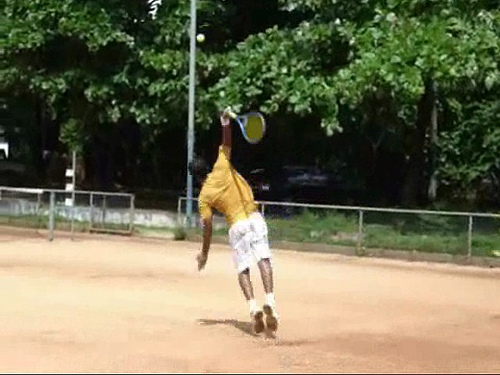
người đàn ông áo vàng đang cầm vợt tennis thi đấu trên sân